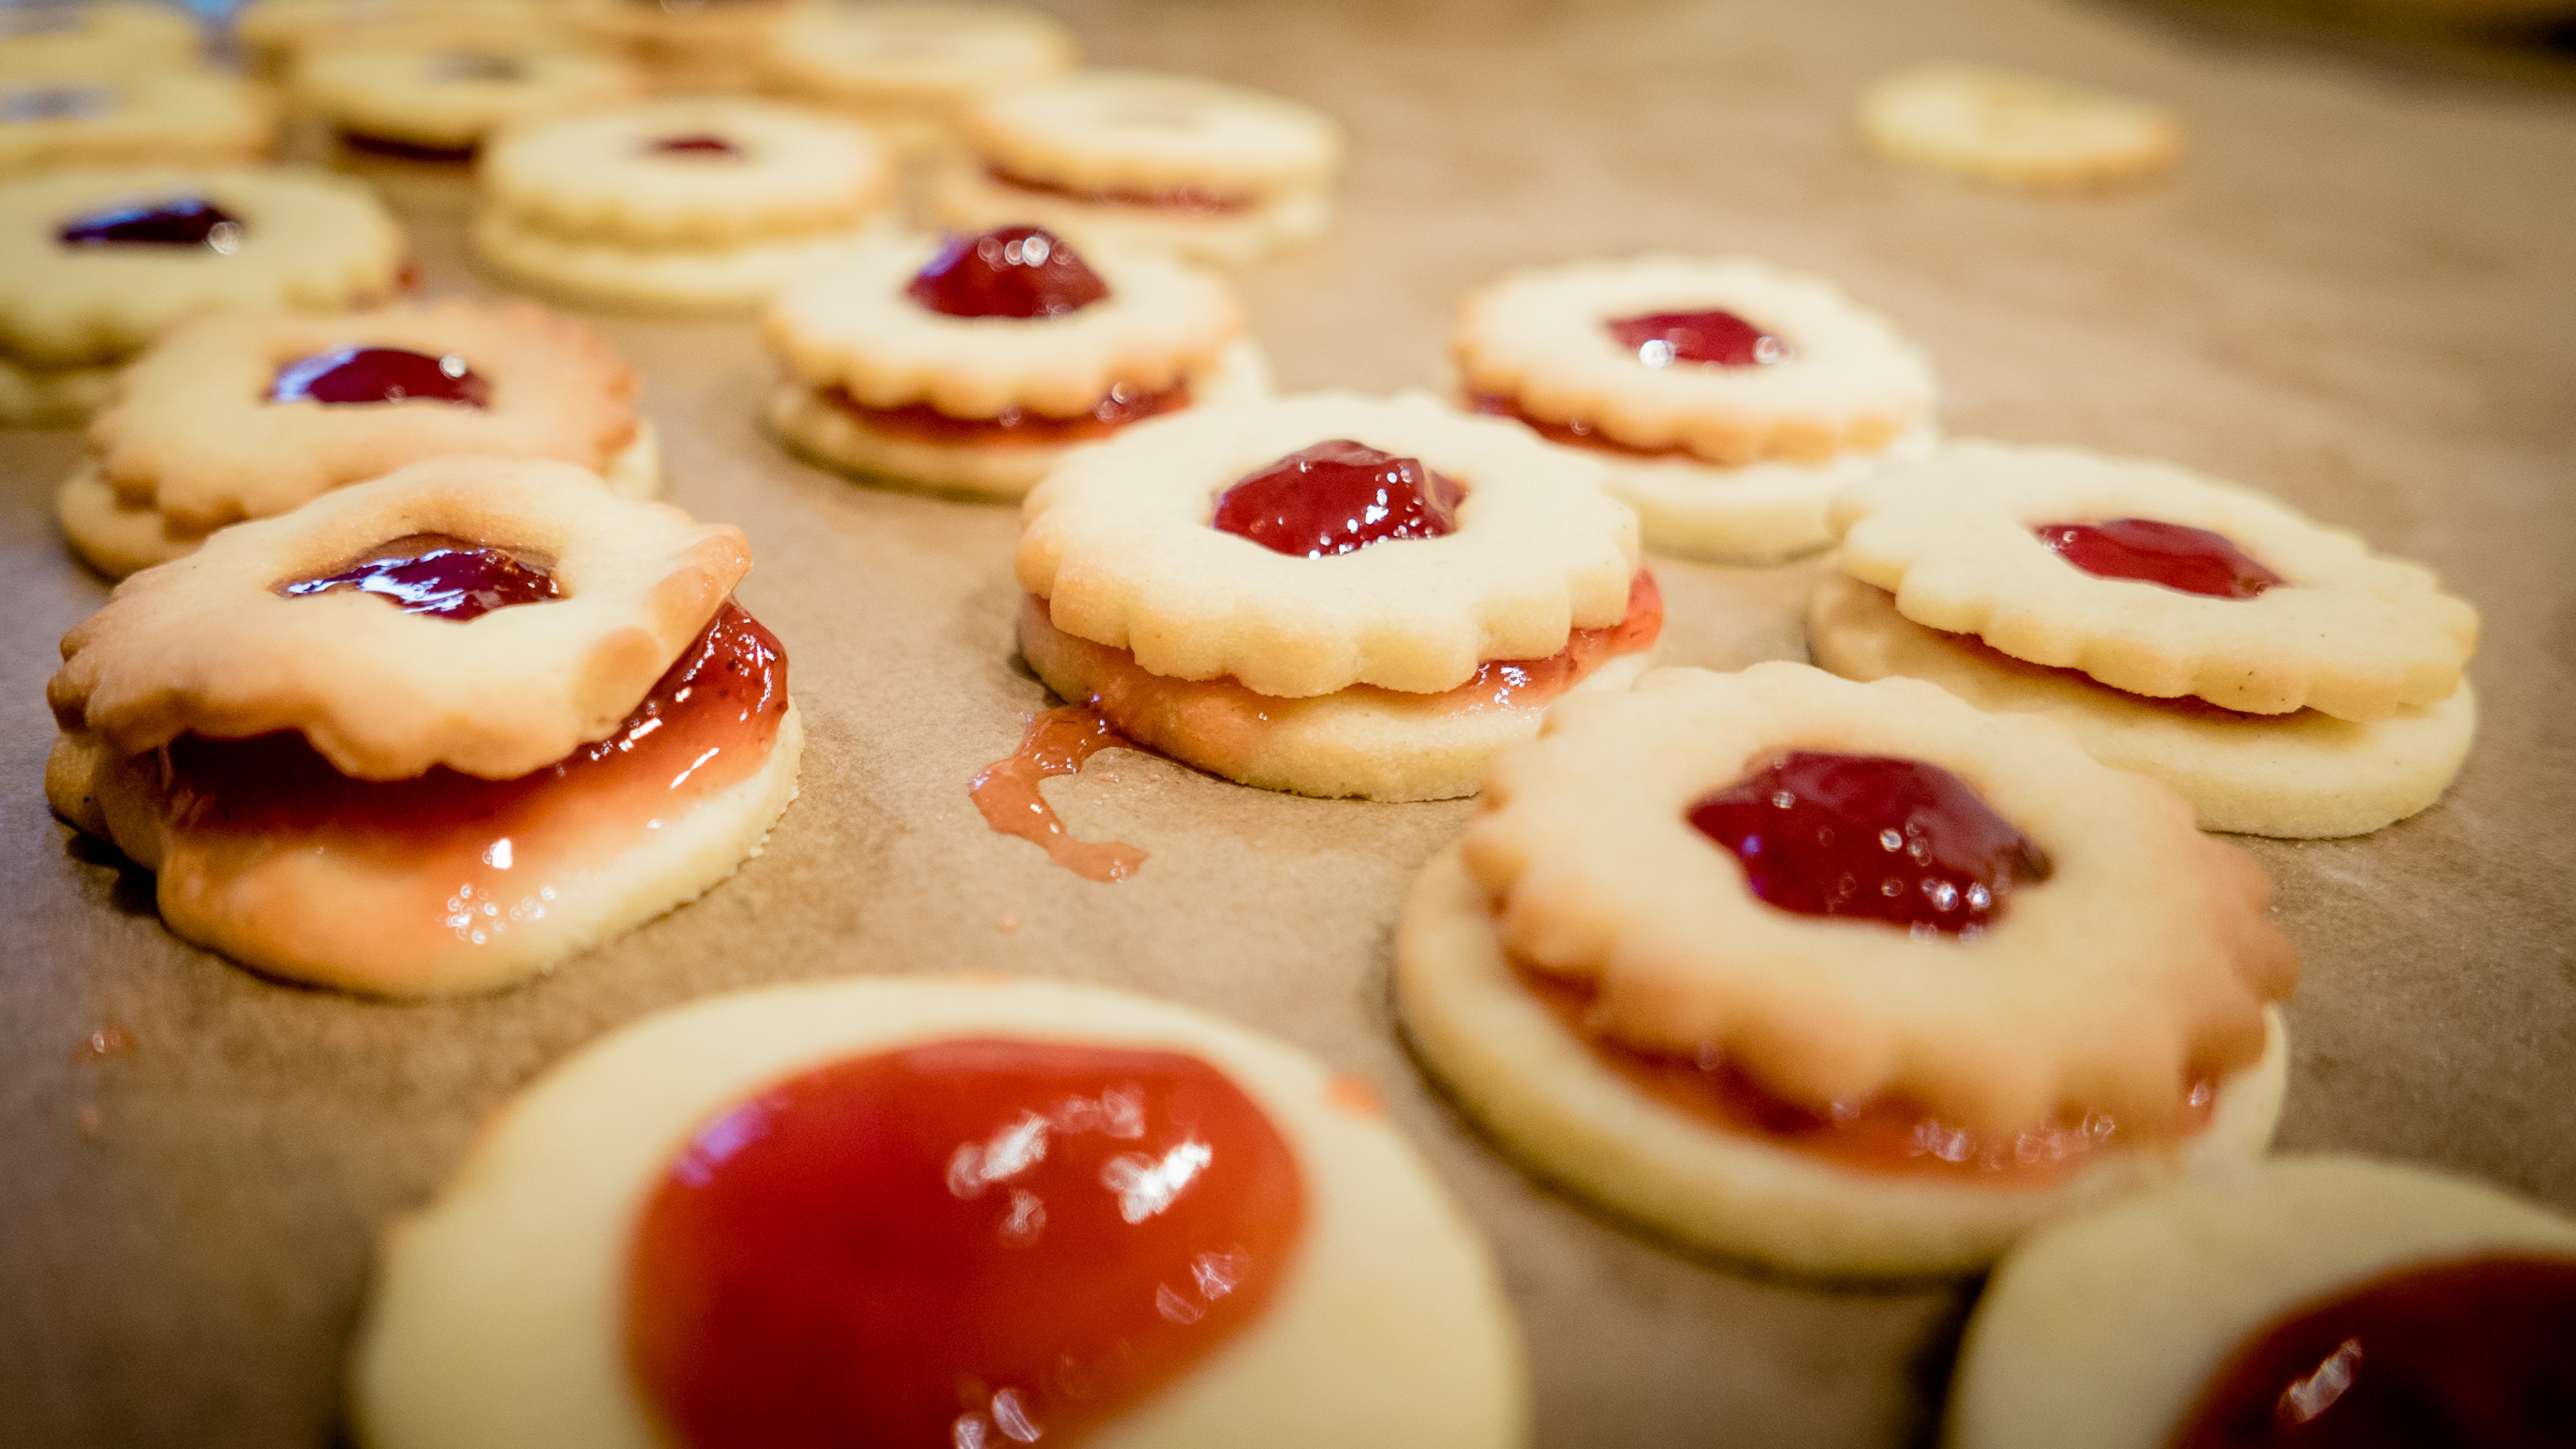
sweet, dish, food, produce, baking, christmas, cookie, dessert, cuisine, homemade, jam, bake, christmas cookies, christmas time, pastries, cookies, sweetness, baked goods, flavor, small cakes, christmas baking, fine pastry, rogues, snack food, cookies and crackers, petit four, holiday pastries, short pastry, linzeraugen, linzer tarts